The Cerdá Plan

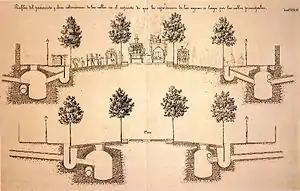
Street section of the expansion as it appeared in the project.

In the plan proposed by Cerdá for the city, the optimism and unlimited foresight of growth, the programmed absence of a privileged center, and its mathematical, geometric character and scientific vision stand out. Obsessed by the hygienist aspects that he had studied in depth and having wide freedom to configure the city since the plain of Barcelona had almost no construction, his structure takes maximum advantage of the direction of the winds to facilitate oxygenation and cleaning of the atmosphere. Along the same line, he assigned a key role to the parks and interior gardens of the blocks, although later speculation greatly altered this plan. He fixed the location of trees in the streets (1 every 8 meters) and chose the shade plane tree to populate the city after analyzing which species would be the most suitable for living in the city.